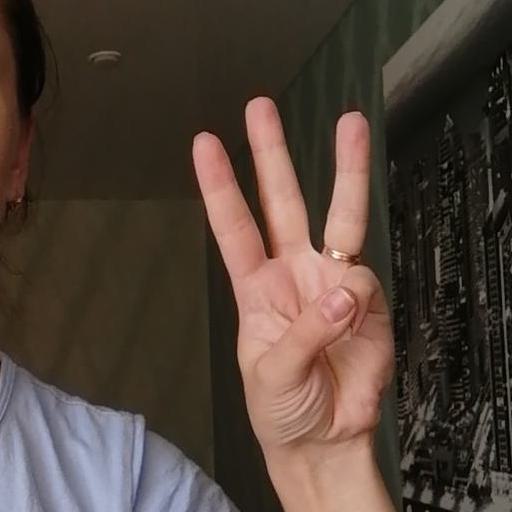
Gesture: three